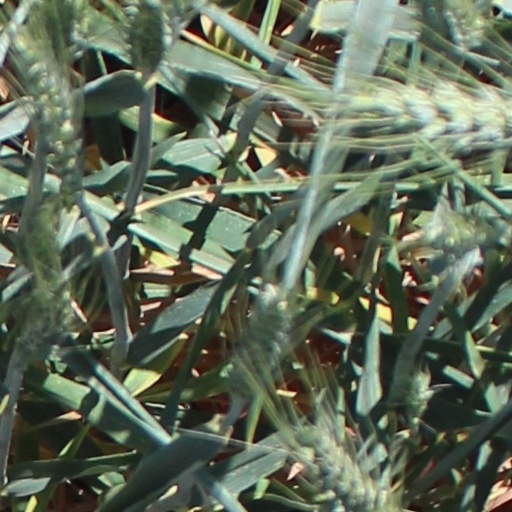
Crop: wheat